Noli me tangere (Correggio)

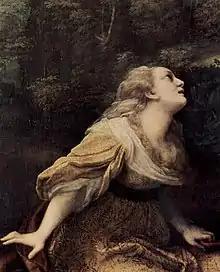
Mary Magdalene (detail)

The picture faithfully illustrates the narrative as told in the Gospel of John. Mary is depicted in the moment of her recognition of Jesus. She is struck to her knees and leans towards him, but Jesus repels her with a slight gesture. Awe-struck, she gazes into his face, while he explains the message she is to carry to the disciples.